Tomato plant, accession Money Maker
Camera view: tilt-top (135 deg); turntable rotation: 300 degrees
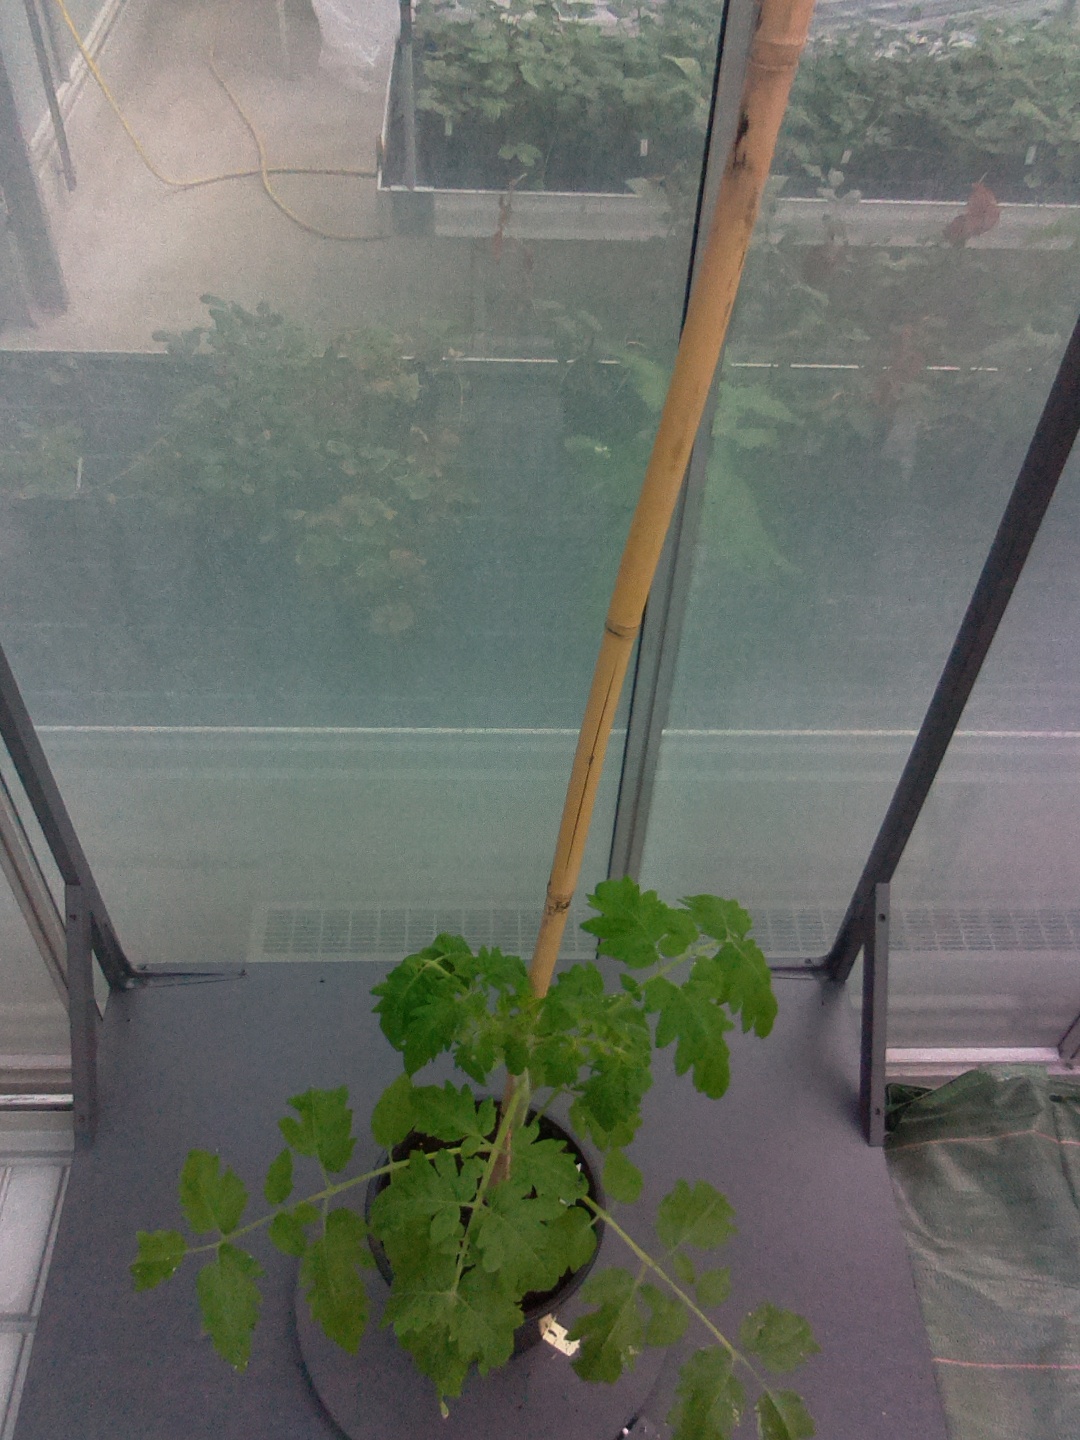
BBCH growth stage 15: 10 of true leaves visible